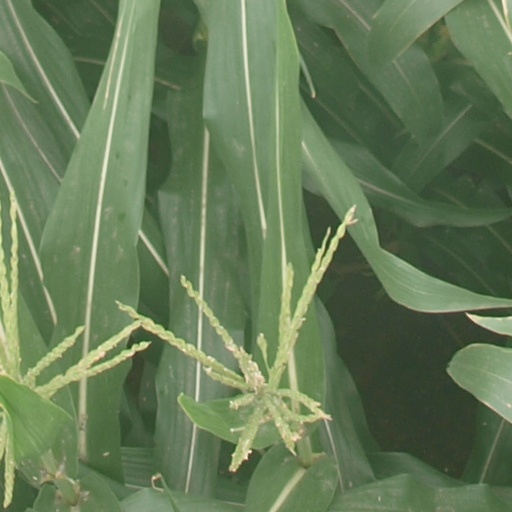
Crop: maize; corn